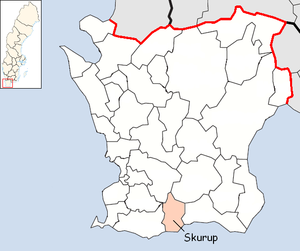
La commune de Skurup est une commune suédoise du comté de Skåne. 15 167 personnes y vivent. Son chef-lieu se trouve à Skurup.